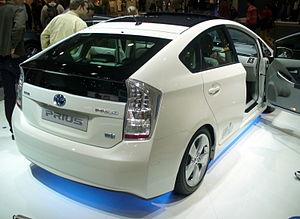
La Toyota Prius est une automobile hybride électrique produite par Toyota depuis 1997 avec quatre générations déjà commercialisées. La dénomination Toyota Prius couvre plusieurs modèles d'automobiles à motorisation hybride, présentant une double motorisation thermique et électrique et équipés du système Hybrid Synergy Drive. L'énergie utilisée est l'essence sauf pour la version rechargeable de la Prius III qui utilise également l'électricité du secteur et pas uniquement celle produite à bord par les machines électriques.